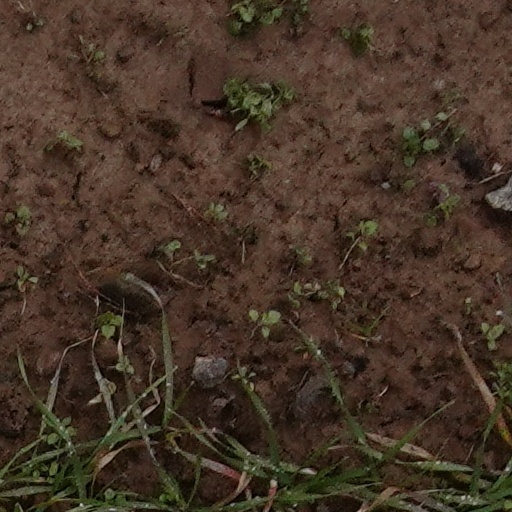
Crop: wheat